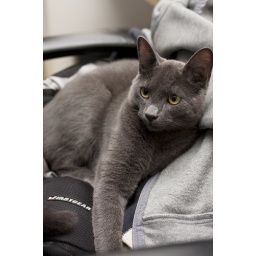
Had to bust out the camera when I found beta sleeping in KP's computer chair.